Lebanese society

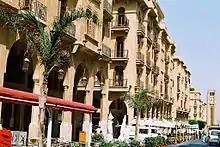
Rue Maarad is a main street in the central district of Beirut

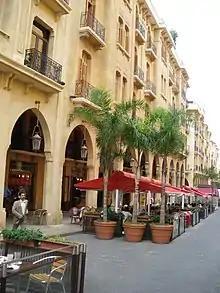

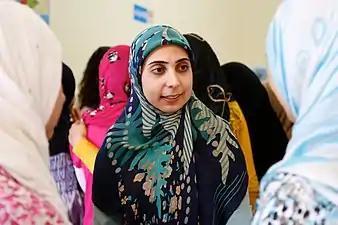
A Lebanese woman talks to two Syrian refugee girls at an information session about gender-based violence and early marriage in southern Lebanon

Lebanese society is very modern and similar to certain cultures of Southern Europe as the country is "linked ideologically and culturally to Europe through France, and its uniquely diverse religious composition [create] a rare environment that [is] at once Arab and European". It is often considered as Europe's gateway to Western Asia as well as Asia's gateway to the Western World.